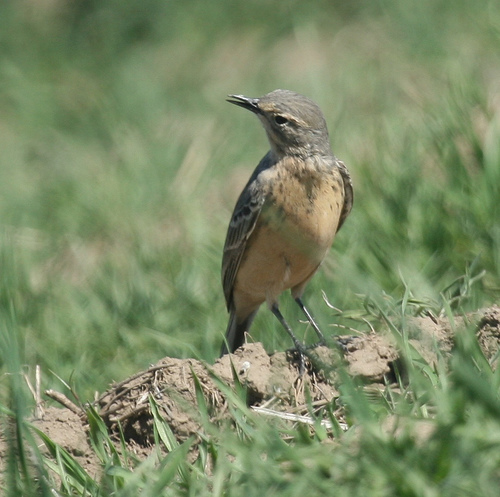
this small bird has a tan belly, long black legs and grey wings and head.
the bird has a grey head with a tan breast and tan flank with a skinny black tarsals.
this bird has a grey crown and nape, tan breast and belly, and grey wings with white wingbars.
this is a tan-colored bird with striped, brown wings and a small, pointed beak.
the bird has a black bill that is small and a brown breast.
the bird has a light brown breast, gray tarsi, and a gray crown.
this bird has wings that are brown and has a tan belly
this bird has a light brown belly and a long thin beak.
this small bird has a sharp bill, dark yellow belly, and dark green wings.
this bird has a pointed black bill, with a brown breast.
Species: American Pipit